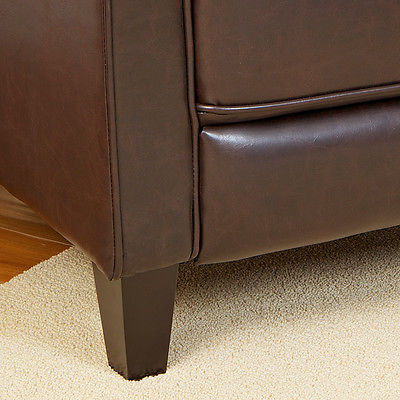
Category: chair